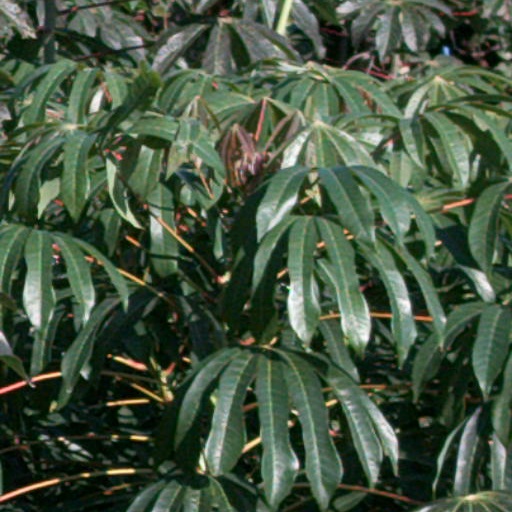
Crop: cassava